Margraviate of Moravia

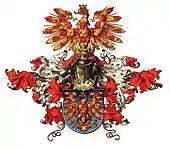
The unadopted coat of arms as a heraldic artwork made by Hugo Gerard Ströhl

The coat of arms of Moravia is charged with a crowned silver-red chequered eagle with golden claws and tongue. It first appeared in the seal of Margrave Přemysl (1209–1239), a younger son of King Ottokar I of Bohemia. After 1462, the Moravian eagle was gold-red chequered, but was never accepted by the Moravian assembly.